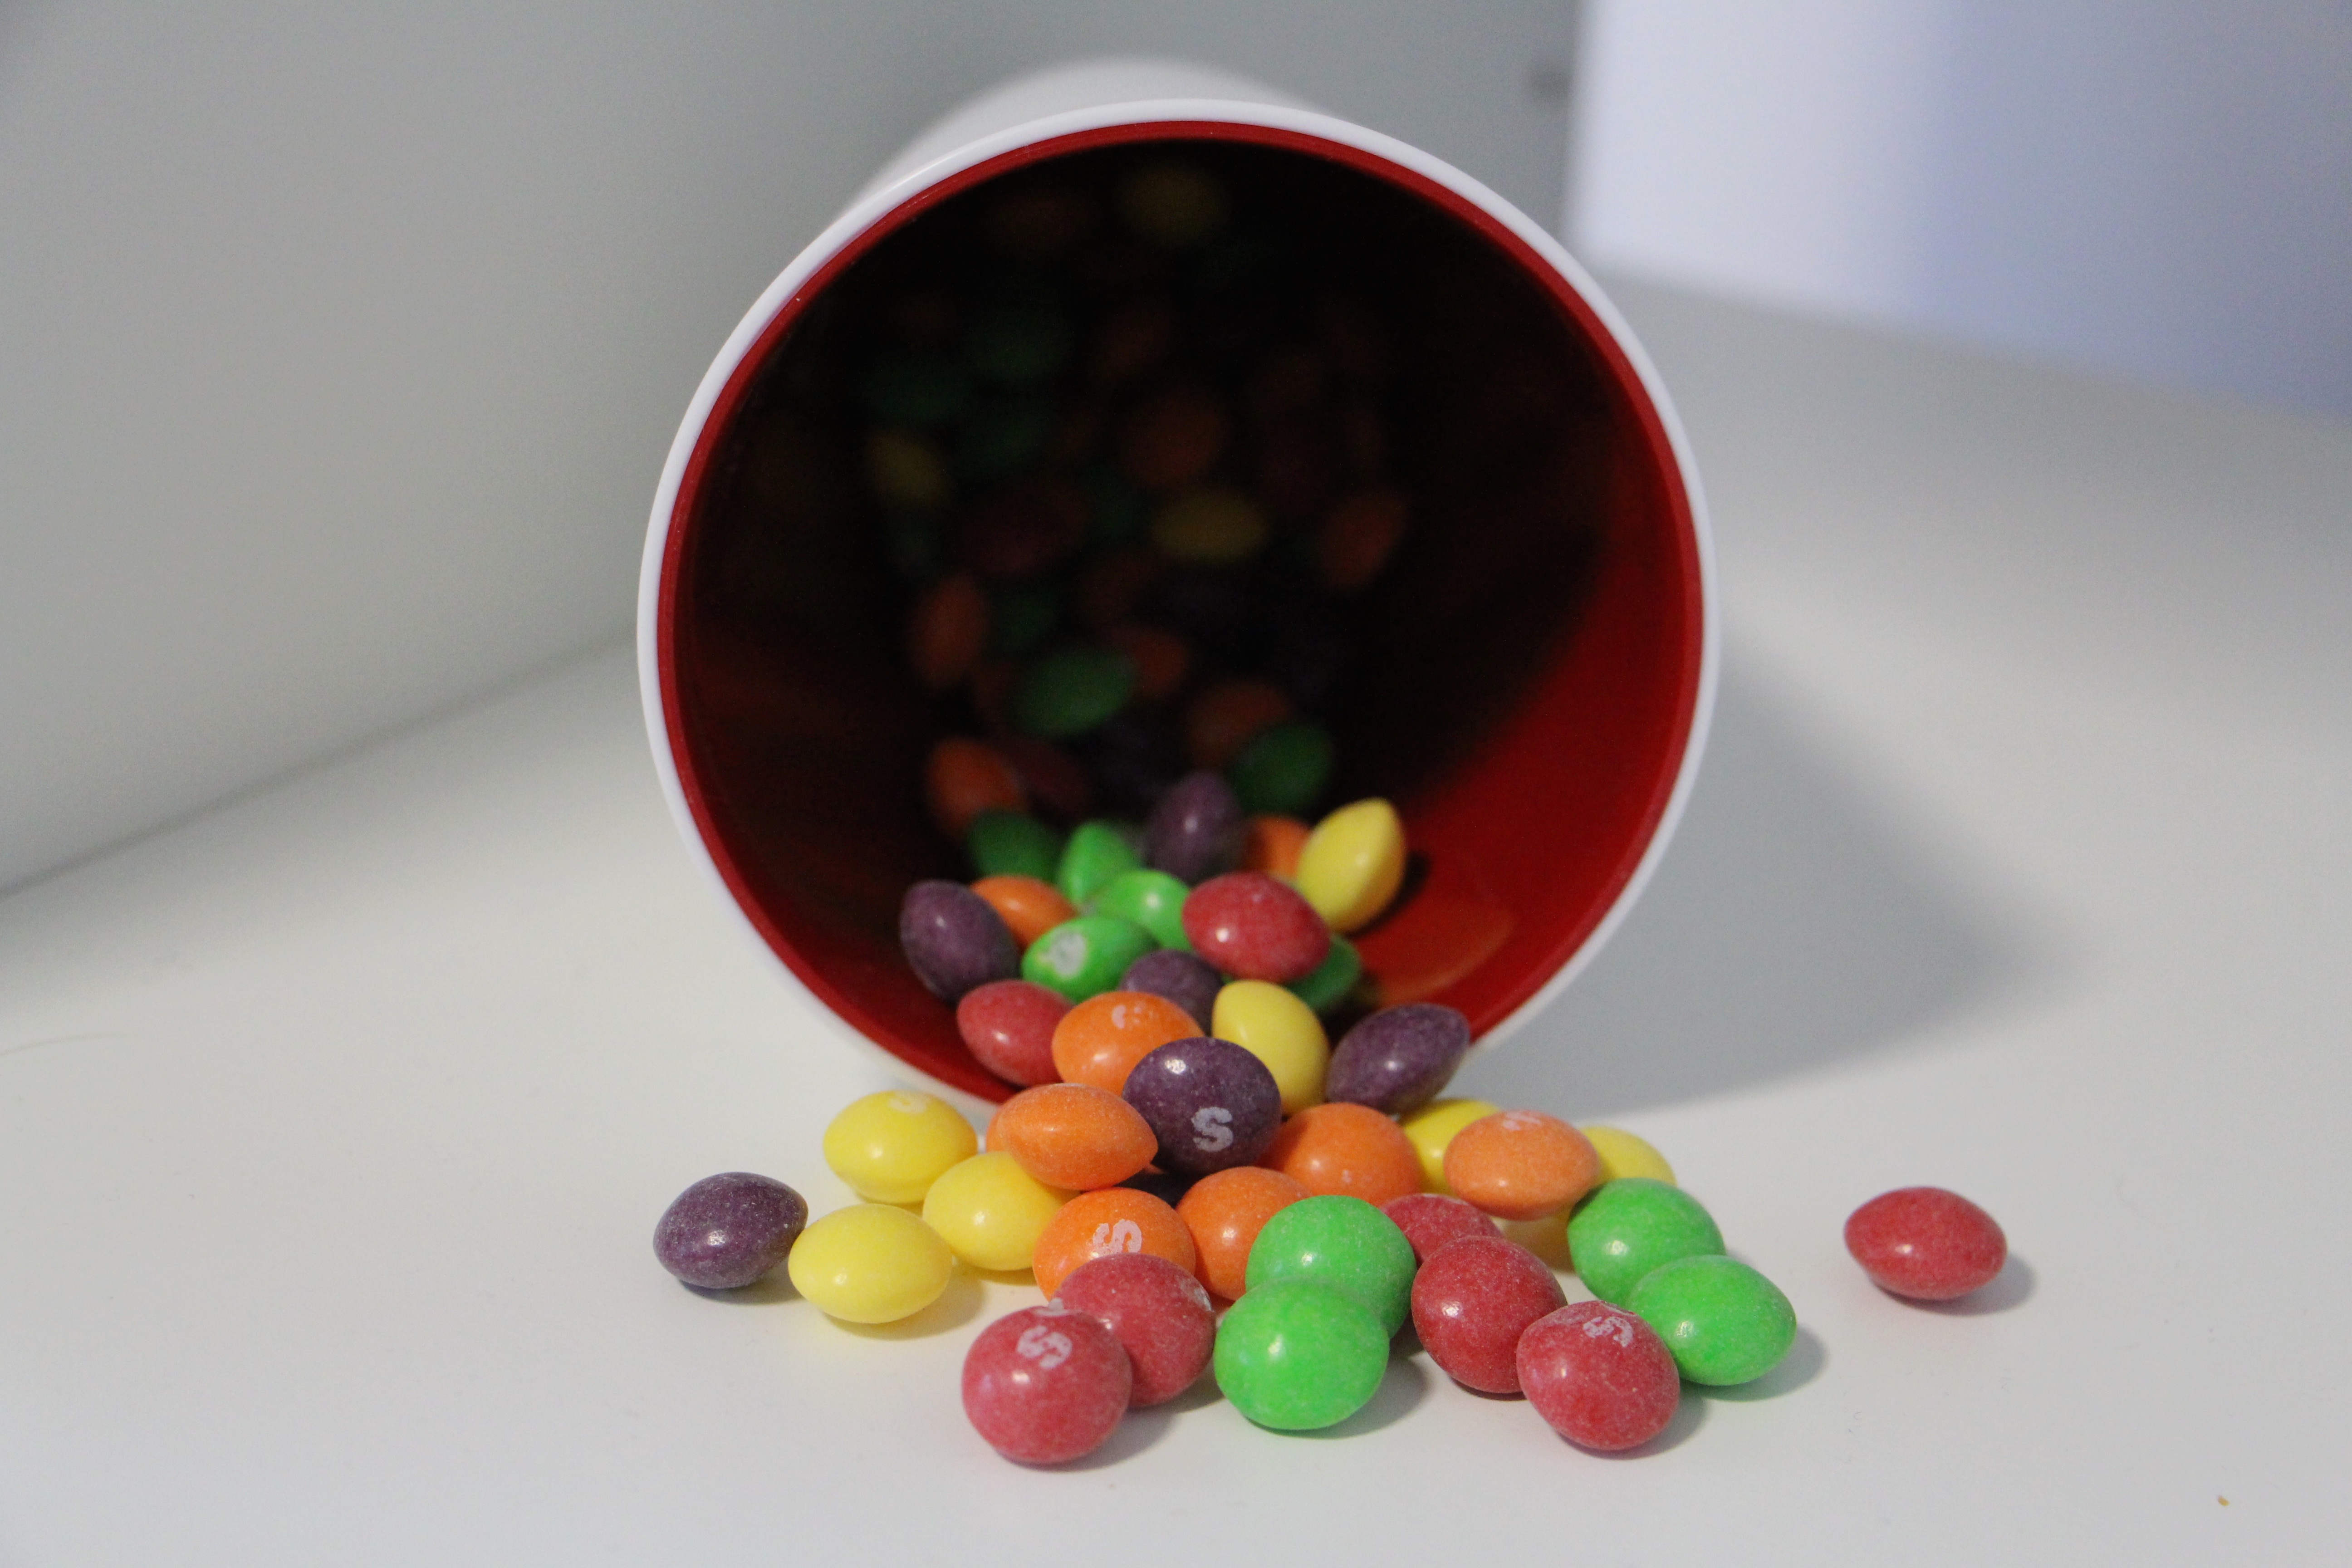
glass, food, red, produce, color, colorful, dessert, sweetness, smarties, jelly bean